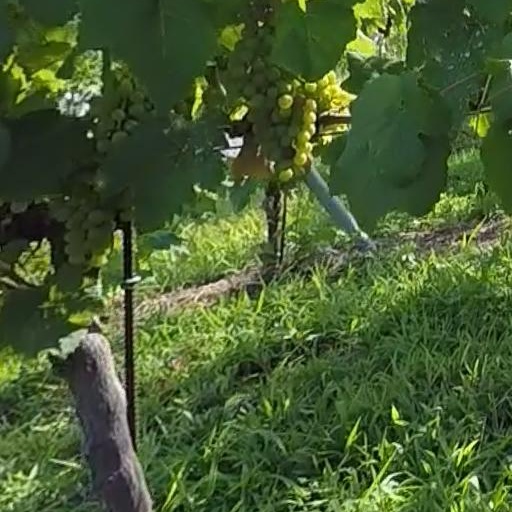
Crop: grape